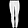
Label: Trouser